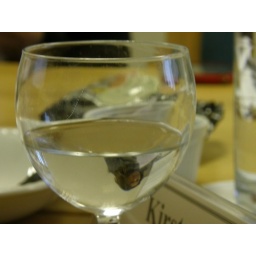
reflection and inversion of Kirsten in a glass of water